Twentieth Century Club of Lansdowne

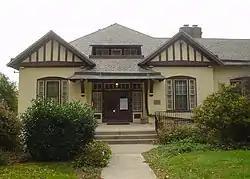
Twentieth Century Club of Lansdowne, November 2009

Twentieth Century Club of Lansdowne is a historic club building located at Lansdowne, Delaware County, Pennsylvania. It was built in 1911, and is a -story, rectangular stone and brick building measuring 43 feet, 10 inches, by 95 feet, 6 inches. It has a small rear wing, slate pyramid-shaped roof with two projecting front gables, and a large articulated chimney.